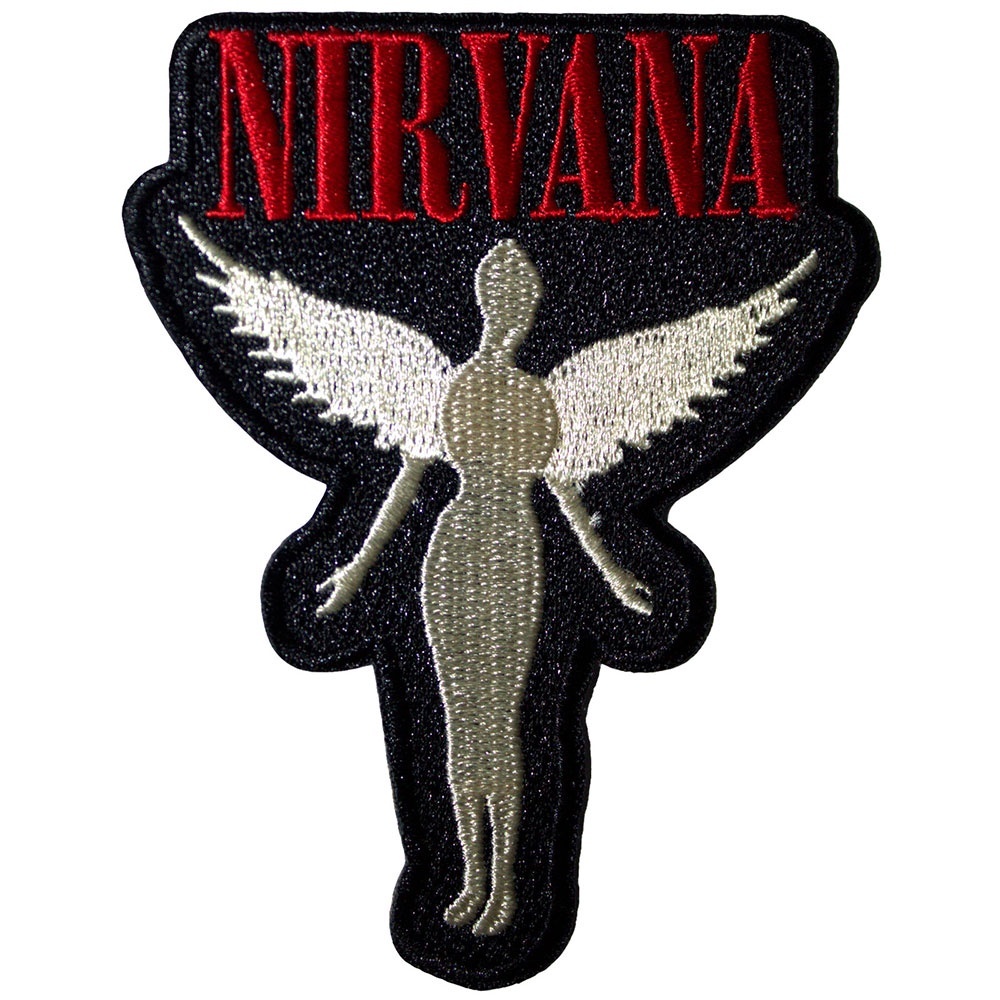
NIRVANA - In Utero Cut-Out Woven Patch
Brand: Rock Off
An official licensed iron-on Patch featuring the In Utero Cut-Out design motif. High quality polyester Standard Woven Patch featuring a woven design motif and overlocked edge.
Category: Arts & Entertainment > Hobbies & Creative Arts > Arts & Crafts > Art & Crafting Materials > Embellishments & Trims > Appliques & Patches > Embroidered Patches